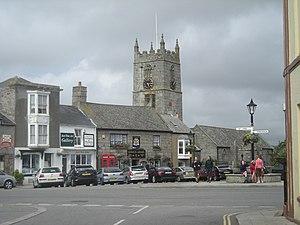
St Just in Penwith est une ville et paroisse civile dans l'est des Cornouailles, au Royaume-Uni.